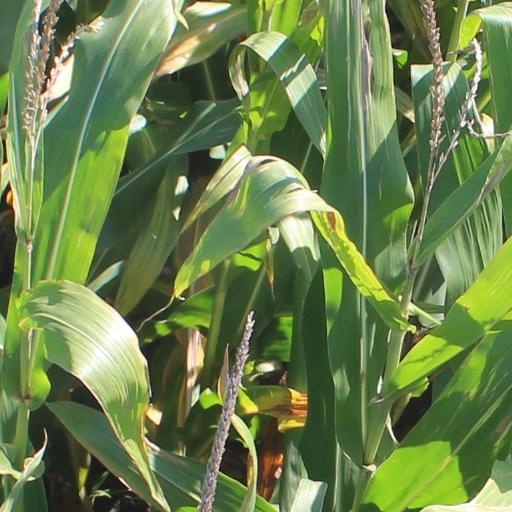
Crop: maize; corn